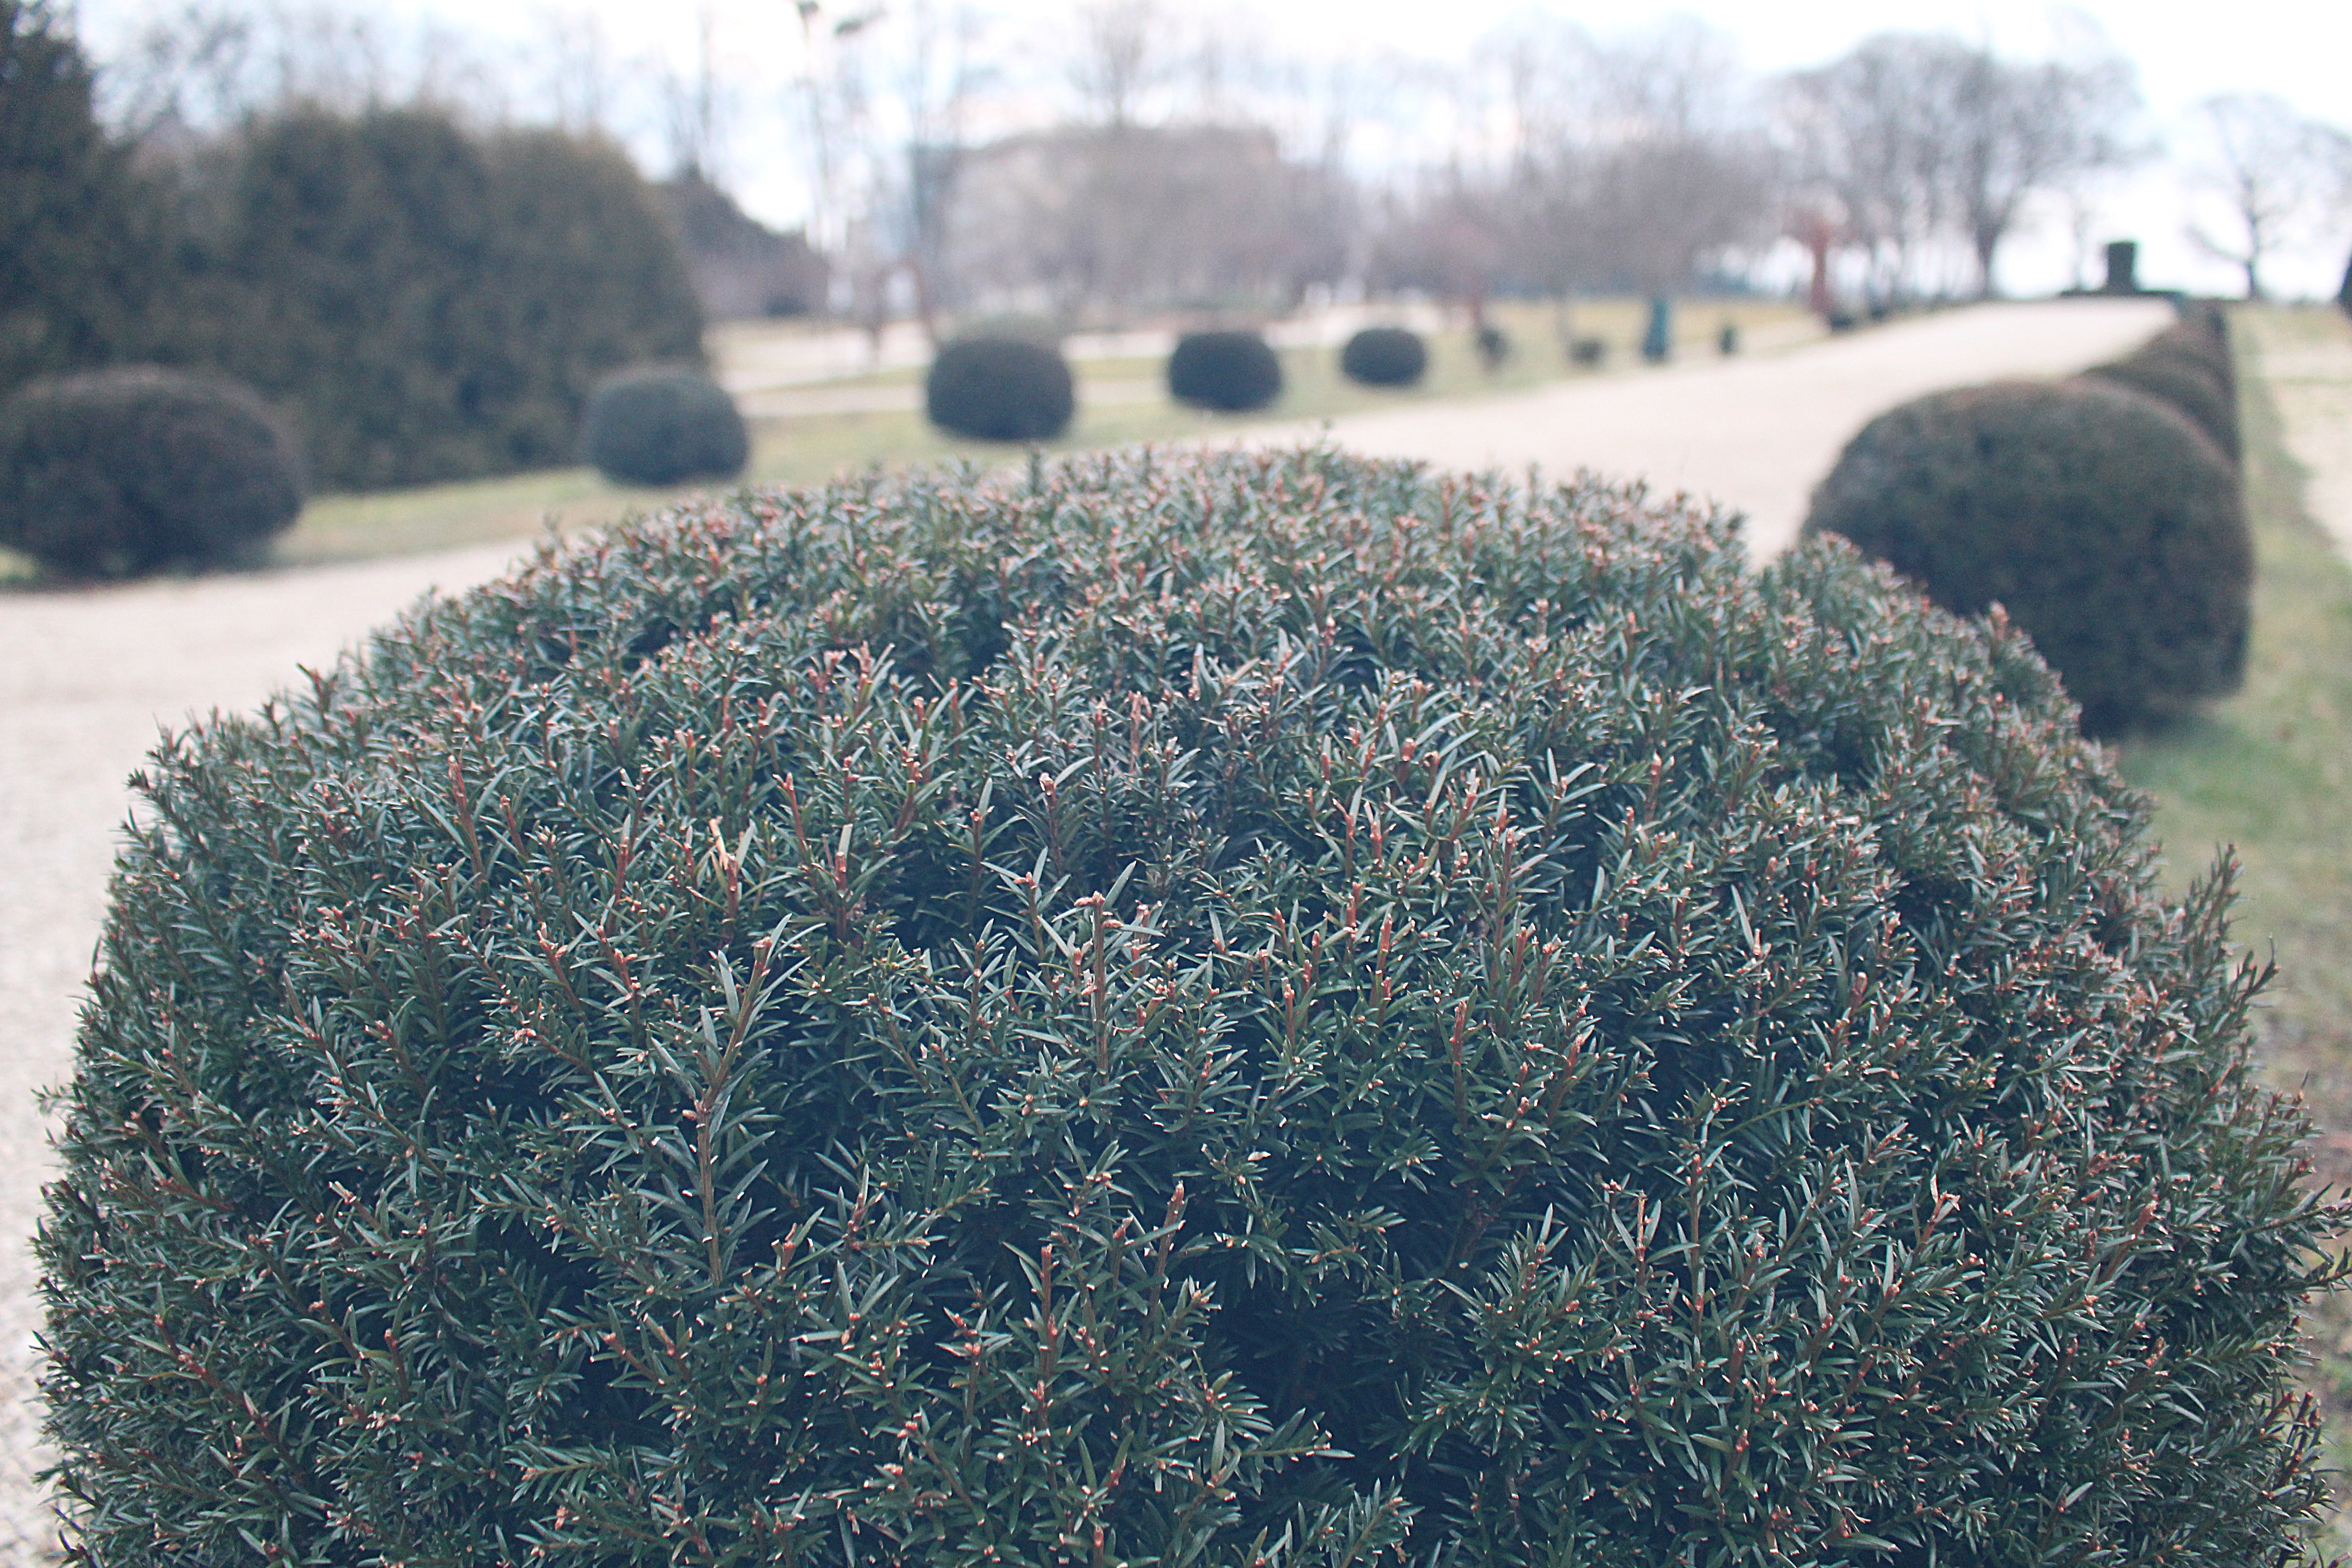
tree, grass, plant, field, lawn, leaf, flower, frost, asphalt, bush, park, soil, shrub, hedge, grass family, woody plant